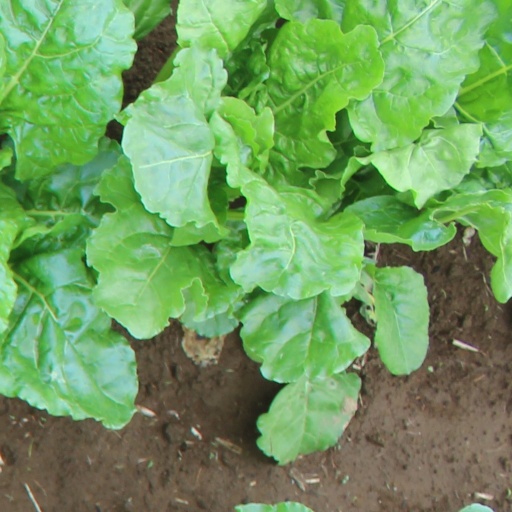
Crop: sugar beet